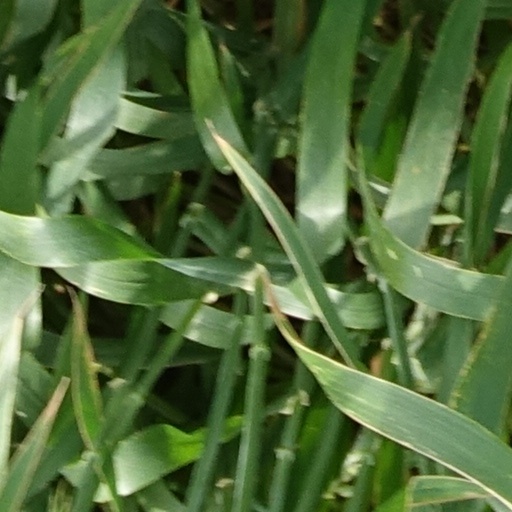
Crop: wheat